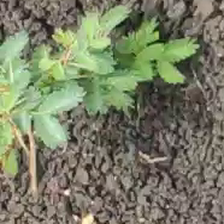
Weed species: Dwarf_cassia_(Chamaecrista pumila)